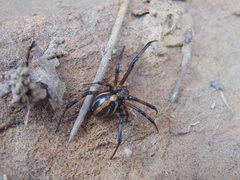
Species: Lactrodectus_hesperus